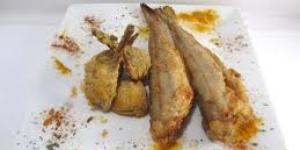
lirios fritos con salsa de anchoa